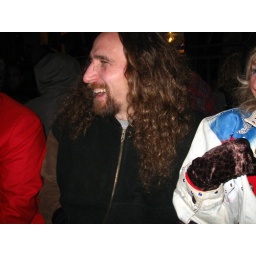
my unclo curtis. we were at river walk in san antonio on the boat